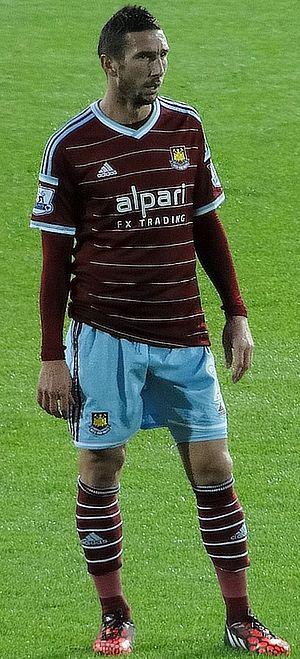
Morgan Amalfitano, né le 20 mars 1985 à Nice, est un footballeur international français qui évolue au poste de milieu de terrain.